Japanese poetry

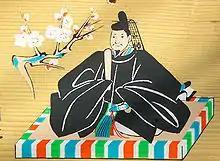
Sugawara no Michizane is revered as the god of learning, as seen on this ema at a Shintō shrine.

The Heian period (794 to 1185) in Japan was one of both extensive general linguistic and mutual poetic development, in Japan. Developments include the Kanbun system of writing by means of adapting Classical Chinese for use in Japan by using a process of annotation, and the further development of the kana writing system from the Man'yōgana of the Nara period, encouraging more vernacular poetry, developments in the "waka" form of poetry. The Heian era was also one in which developed an increasing process of writing poems (sometimes collaboratively) and collecting them into anthologies, which in the case of the Kokin Wakashū were given a level of prestige, due to imperial patronage.